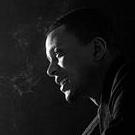
Age: 15